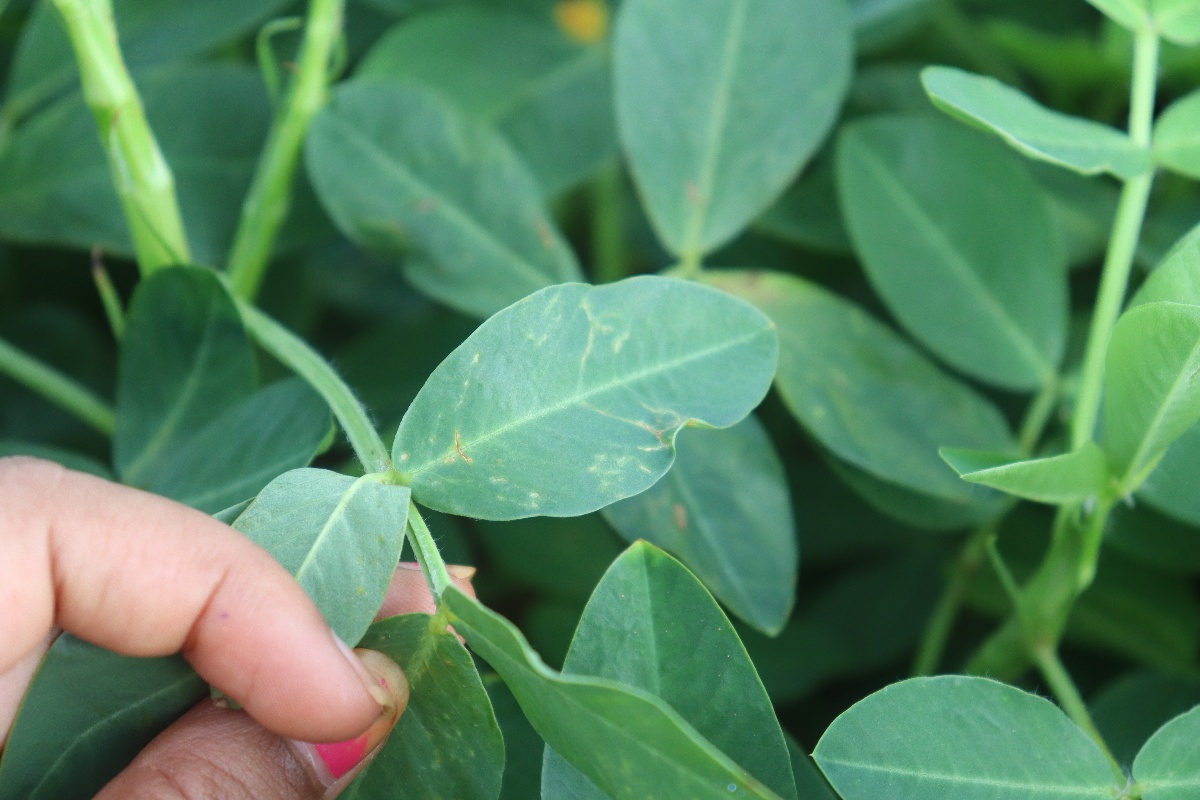
Label: healthy leaf